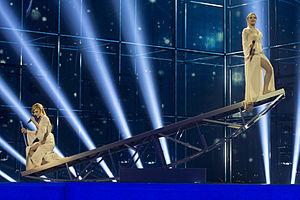
La Russie est l'un des trente-sept pays participants au Concours Eurovision de la chanson 2014, qui se déroule à Copenhague, au Danemark. Le pays est représenté par Les jumelles Tolmatchevy et leur chanson Shine.